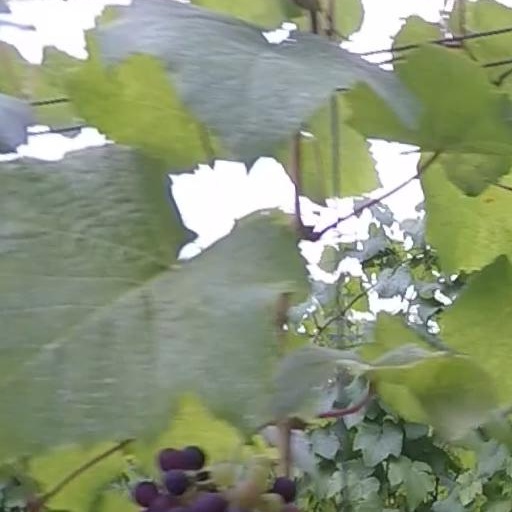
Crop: grape